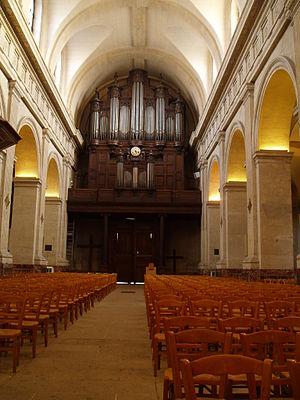
Léon Vasseur, né le 28 mai 1844 à Bapaume et mort le 25 juillet 1917 à Asnières, est un compositeur, organiste et chef d'orchestre français.